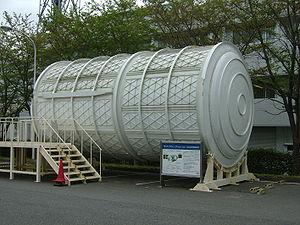
Le CAM est un élément japonais de la Station spatiale internationale qui devait fournir un environnement à gravité contrôlée pour des expériences scientifiques. Le développement de ce module de la station spatiale a été annulé alors que sa construction avait déjà commencé.